Exhibition of Achievements of National Economy

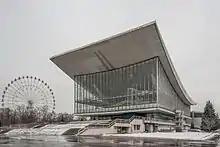
The Expo 67 Soviet pavilion was disassembled after that fair closed, and moved to Moscow to become the All-Russia Exhibition Centre - today "Moscow Pavilion".

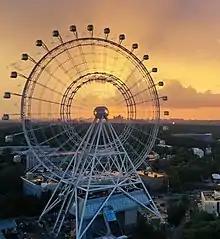
Sun of Moscow, Europe's tallest Ferris wheel.

The exhibition centre was built in the era of Joseph Stalin. The place selected was Moscow's northern suburb Ostankino. The main planner was Vyacheslav Oltarzhevsky who planned a central avenue with fountains, small roads and a large square facing the central pavilion at the end of the avenue. A statue of Vladimir Lenin used to stand in the front of the pavilion. There is a fountain called "The Stone Flower Fountain" facing the "Ukraine Pavilion". There is a smaller square facing the "Space Pavilion" in the centre of which stood a Tupolev Tu-154 aircraft, placed there in 1976 after the pavilion of "Agricultural Machinery" became the "Cosmos Pavilion". This aircraft was scrapped on 13 September 2008. A large statue of Joseph Stalin stood in the square until 1948. This had previously stood on the banks of the Moskva River in the city centre. The square is called "The Industrial Square".